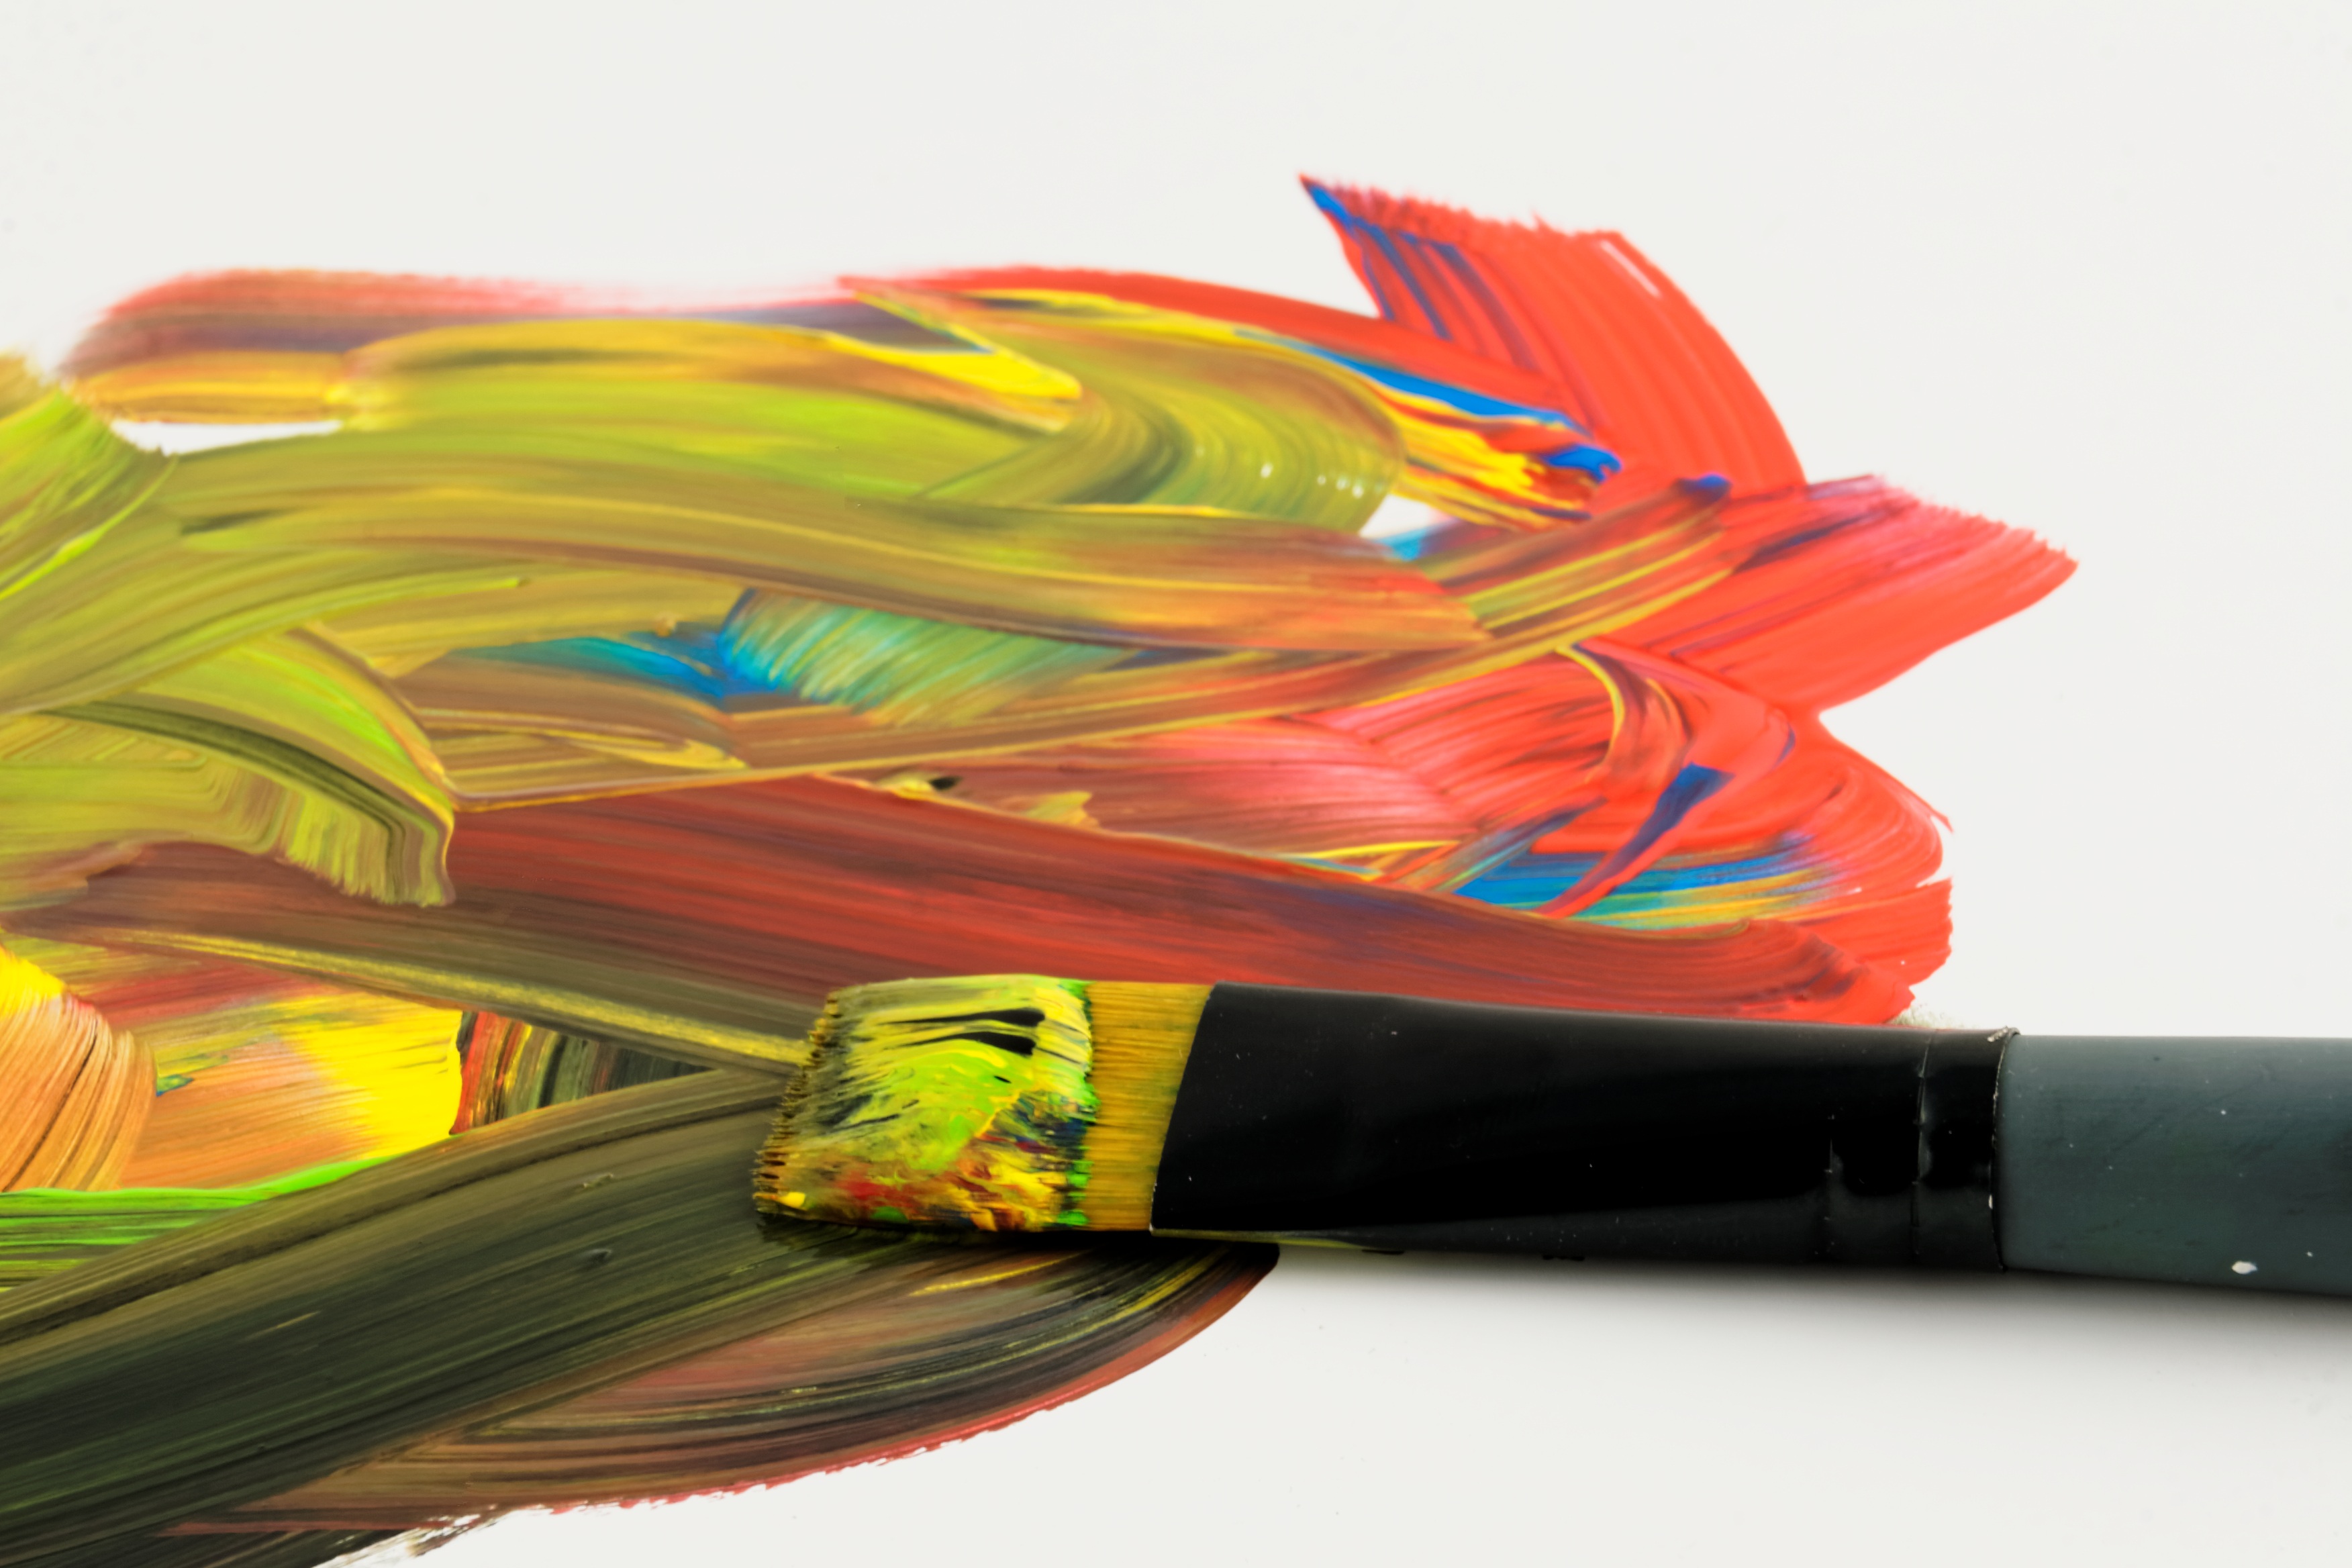
wing, brush, green, red, color, paint, colorful, yellow, painting, art, painter, illustration, oil paint, artists, modern art, tempera, acrylic paint, artist paints